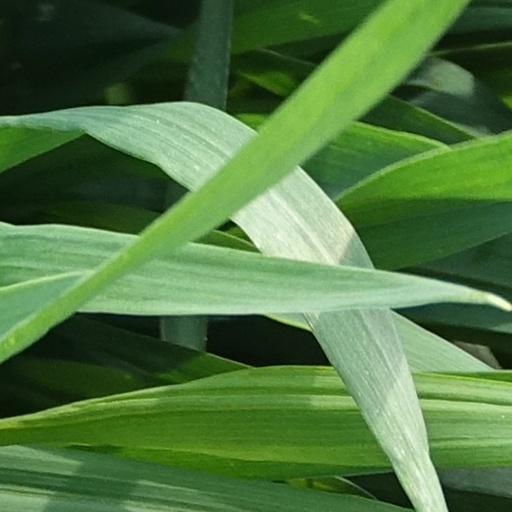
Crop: wheat